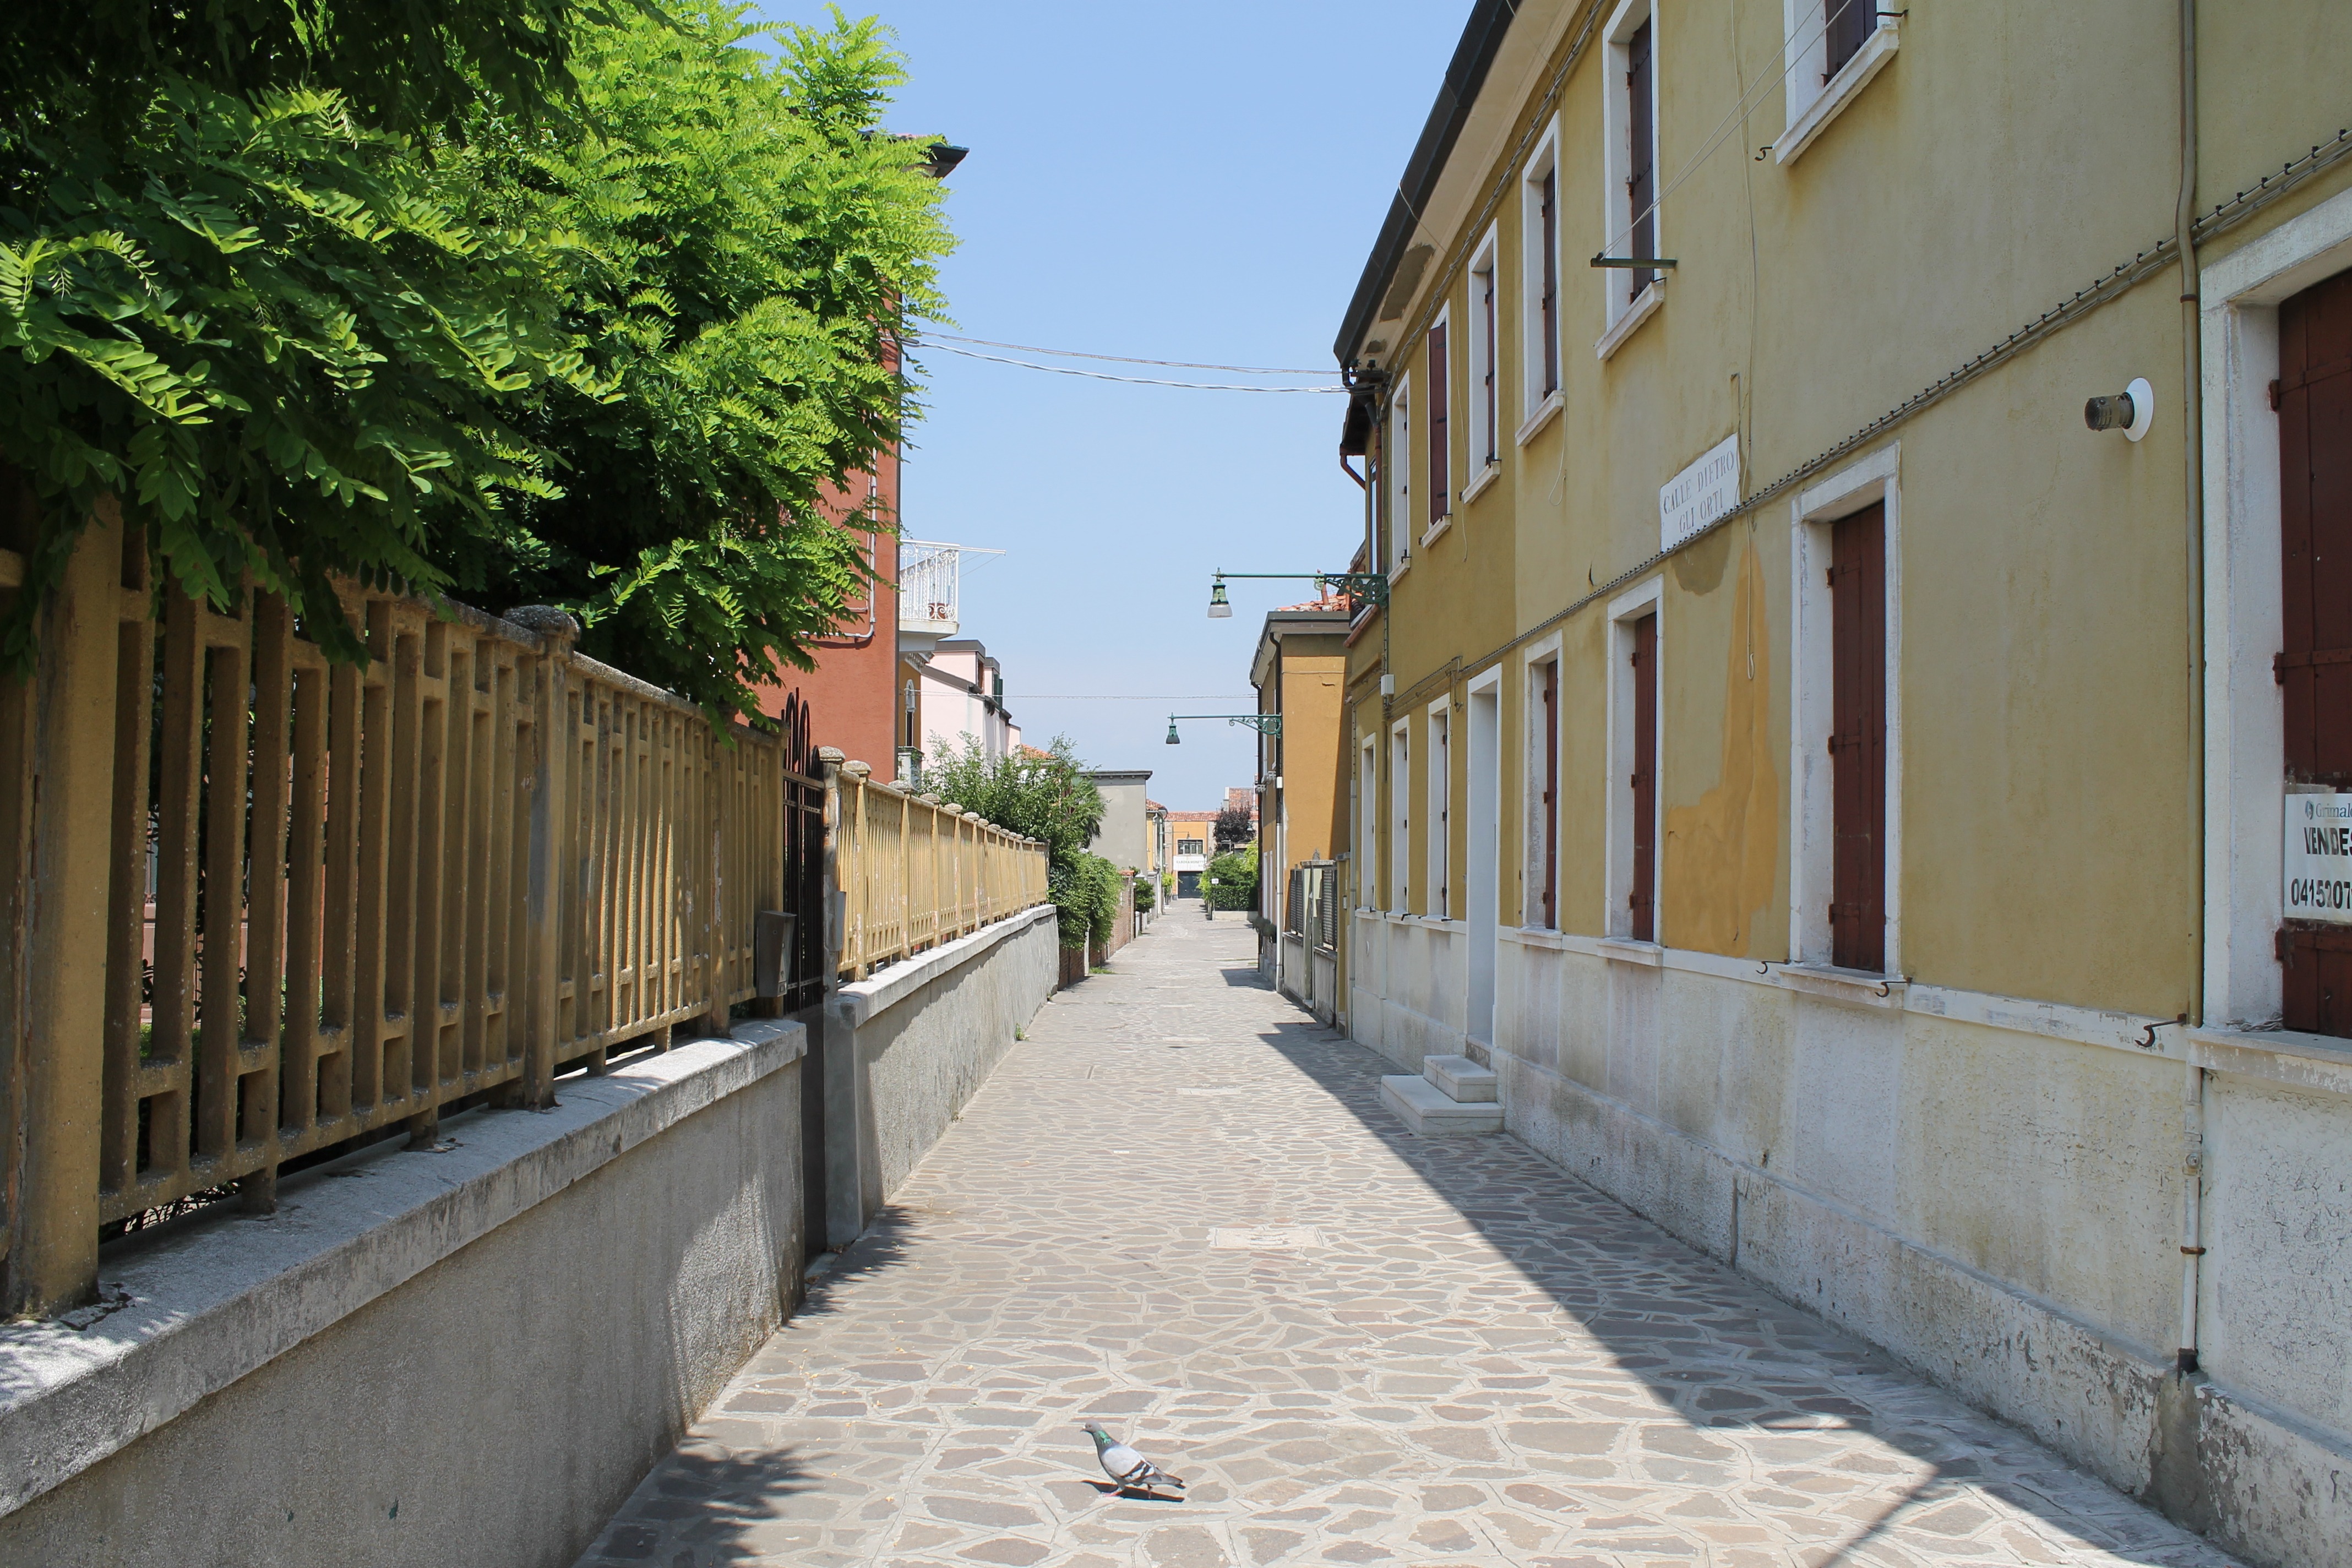
tree, sky, road, street, house, sidewalk, town, building, alley, cobblestone, city, urban, wall, walkway, village, europe, facade, property, venice, lane, infrastructure, cities, neighbourhood, street view, road surface, residential area